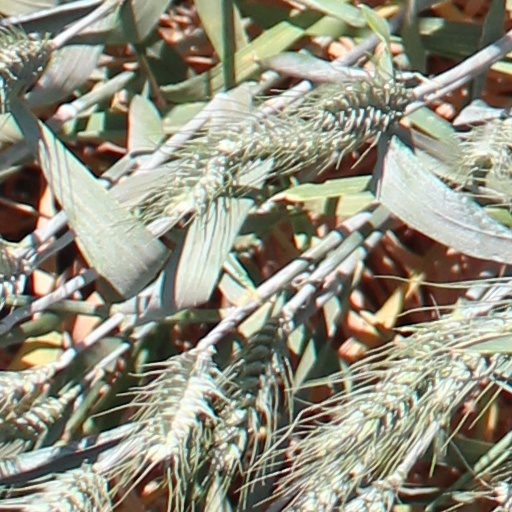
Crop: wheat